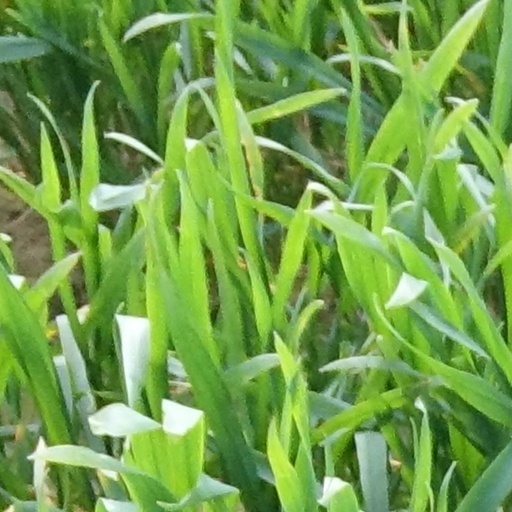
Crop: wheat